Battle of Milne Bay

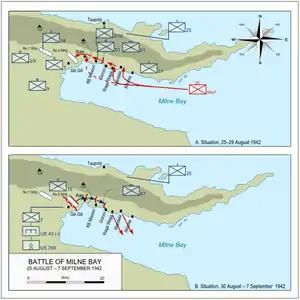
Battle of Milne Bay 25 August – 7 September 1942

Over the course of 23 and 24 August, aircraft from the 25th Air Flotilla carried out preparatory bombing around the airfield at Rabi. The main Japanese invasion force left Rabaul on 24 August, under Matsuyama's command, at 7:00 am. The fleet was made up of two light cruisers, and , as well as three destroyers, , and , in concert with the transports, "Nankai Maru" and "Kinai Maru", and the submarine chasers and .